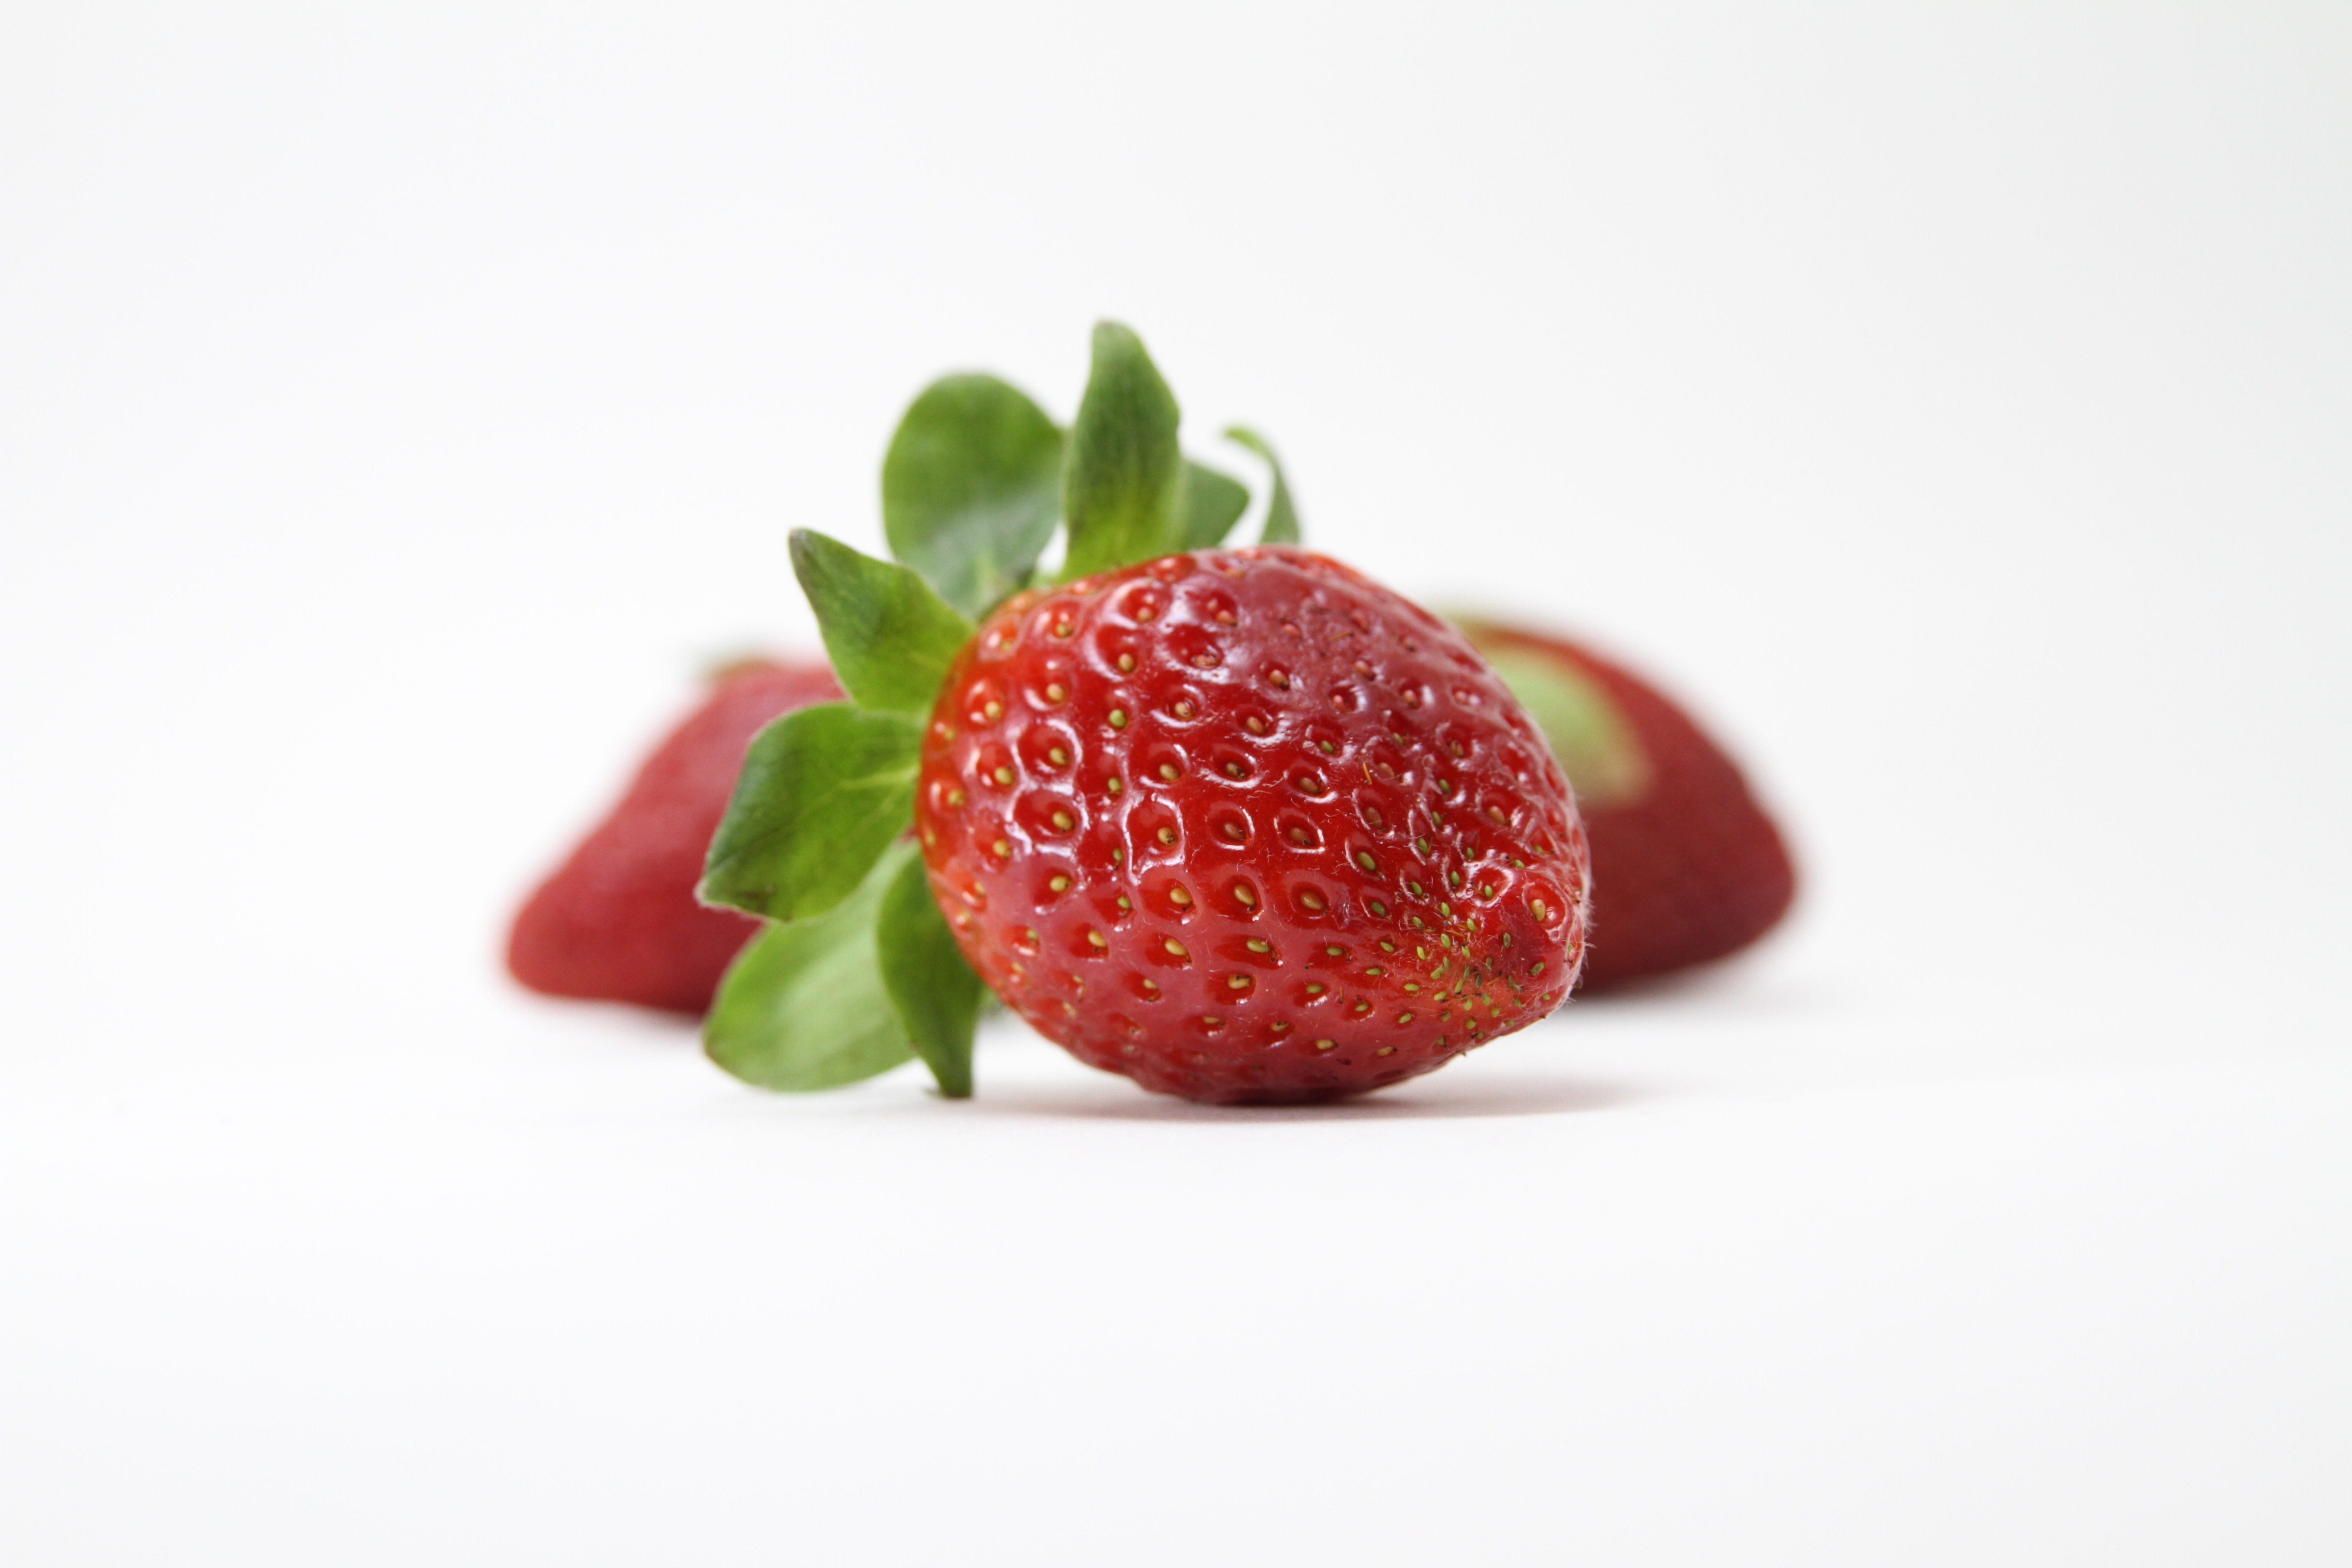
plant, raspberry, fruit, berry, isolated, food, red, produce, fresh, juicy, healthy, strawberry, tasty, fruits, vegetarian, strawberries, flowering plant, land plant